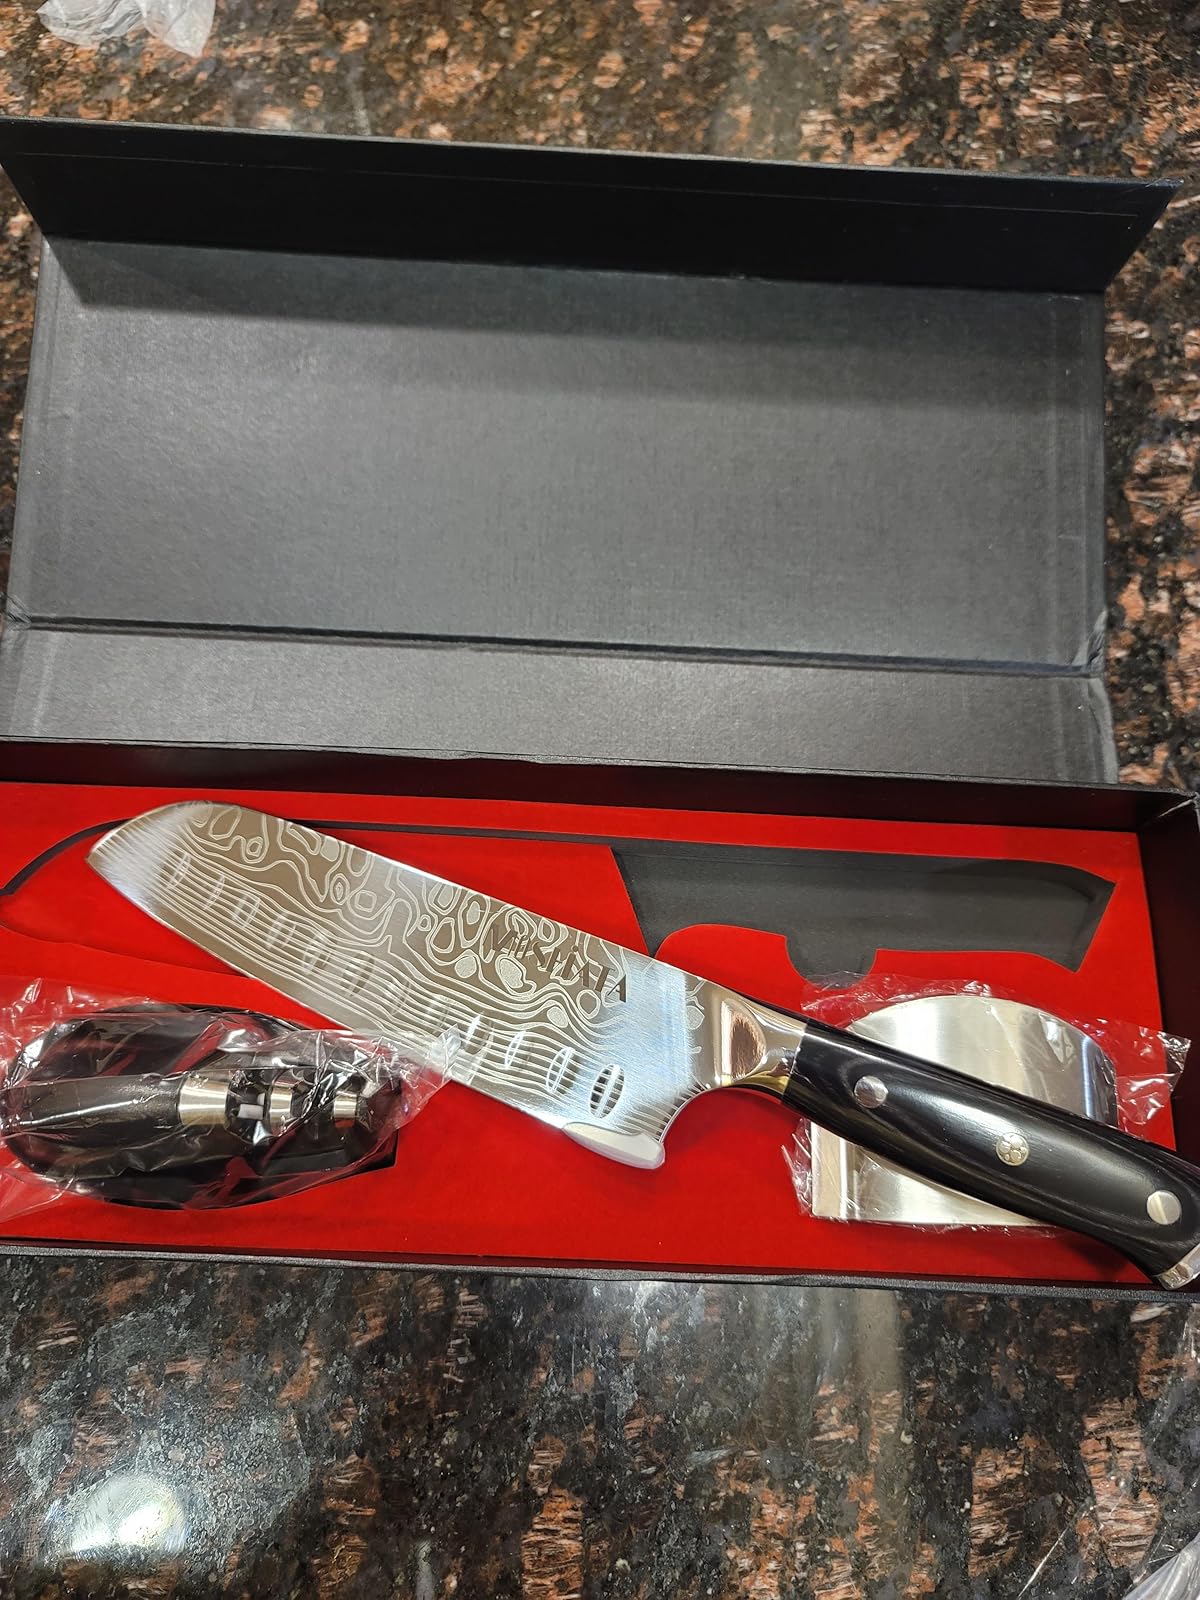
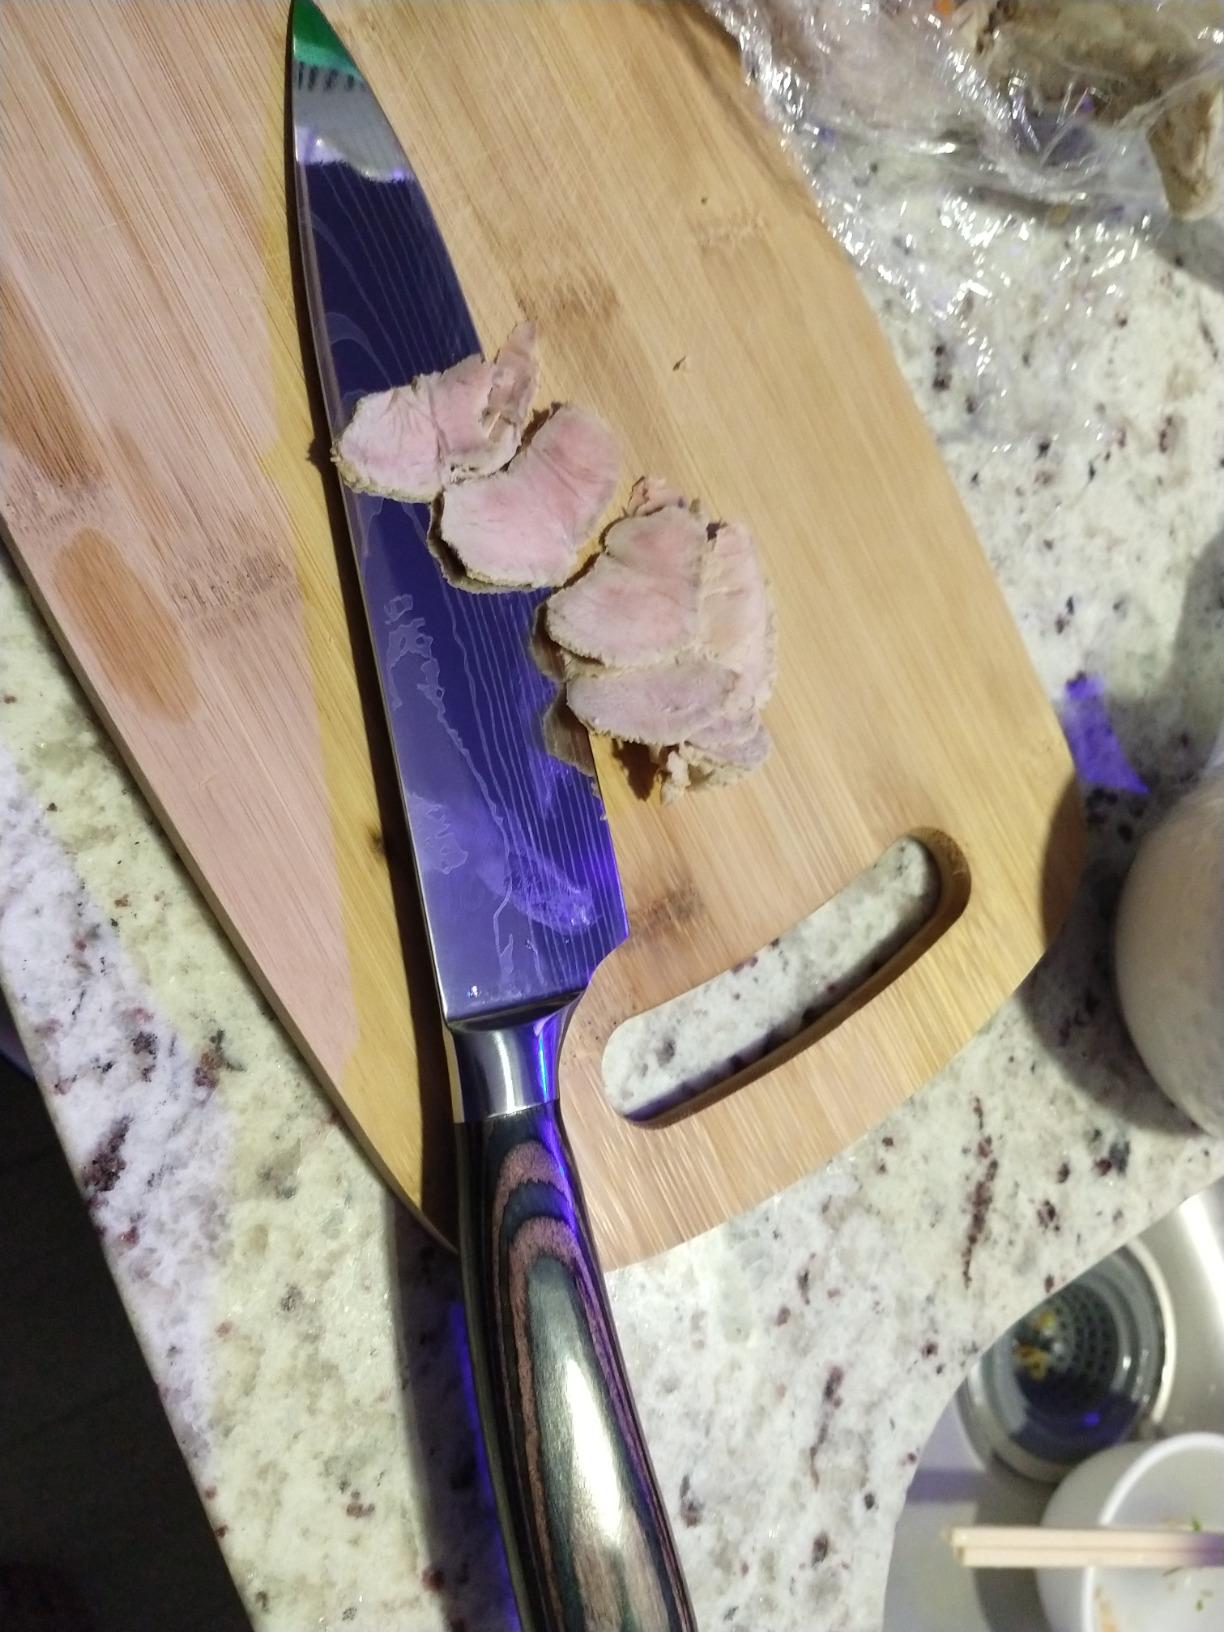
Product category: items_knife
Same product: no